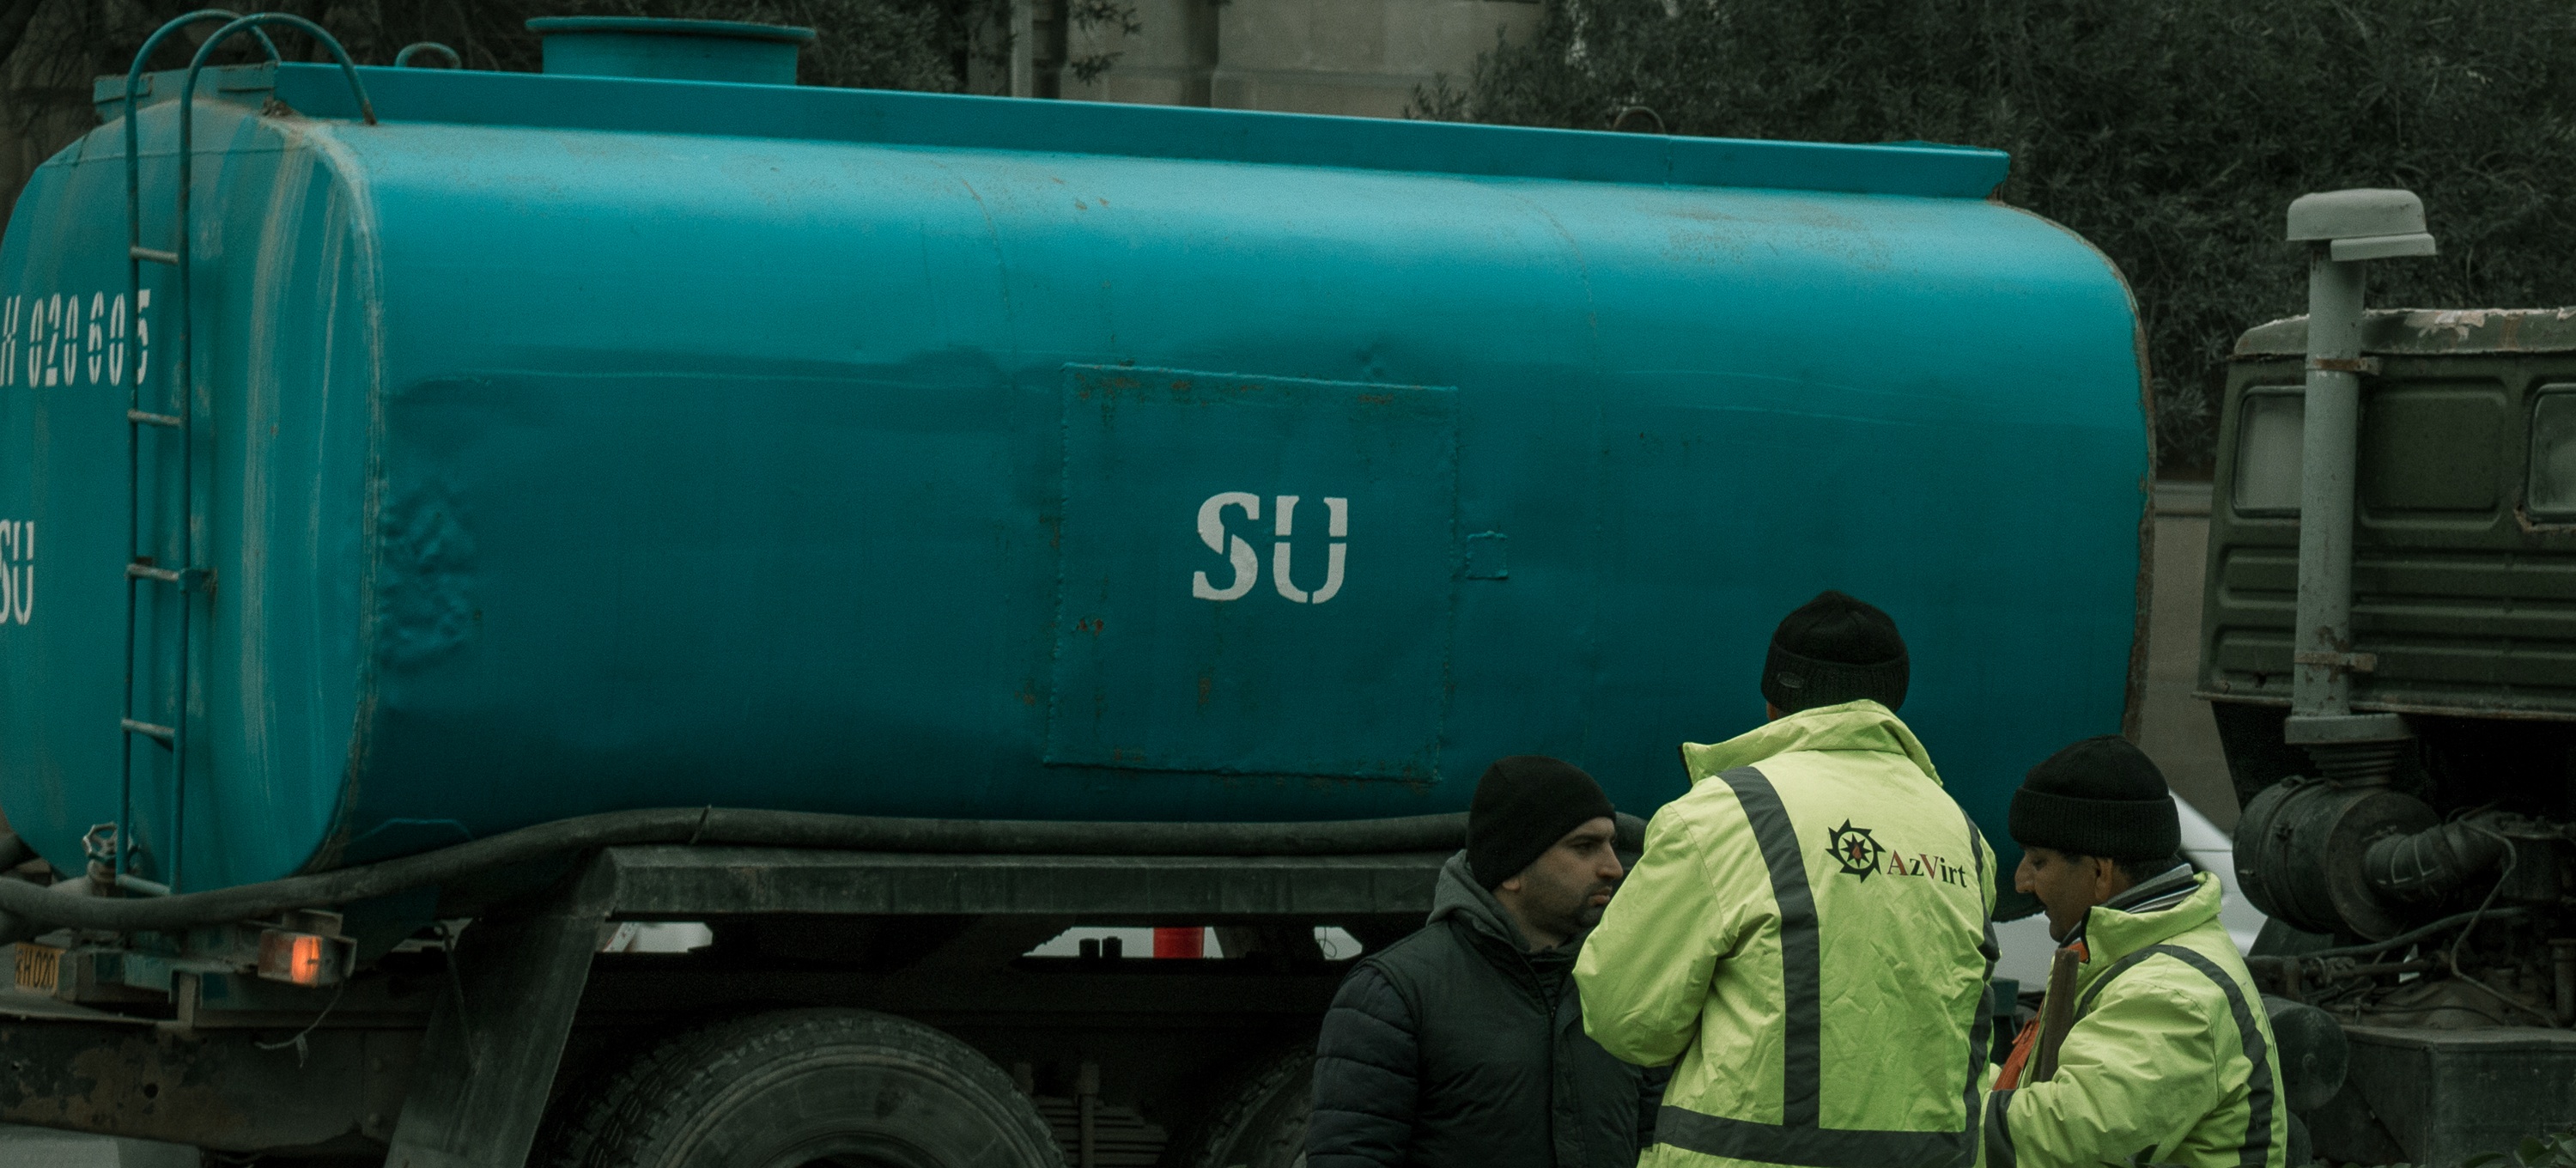
transport, truck, vehicle, waste, screenshot